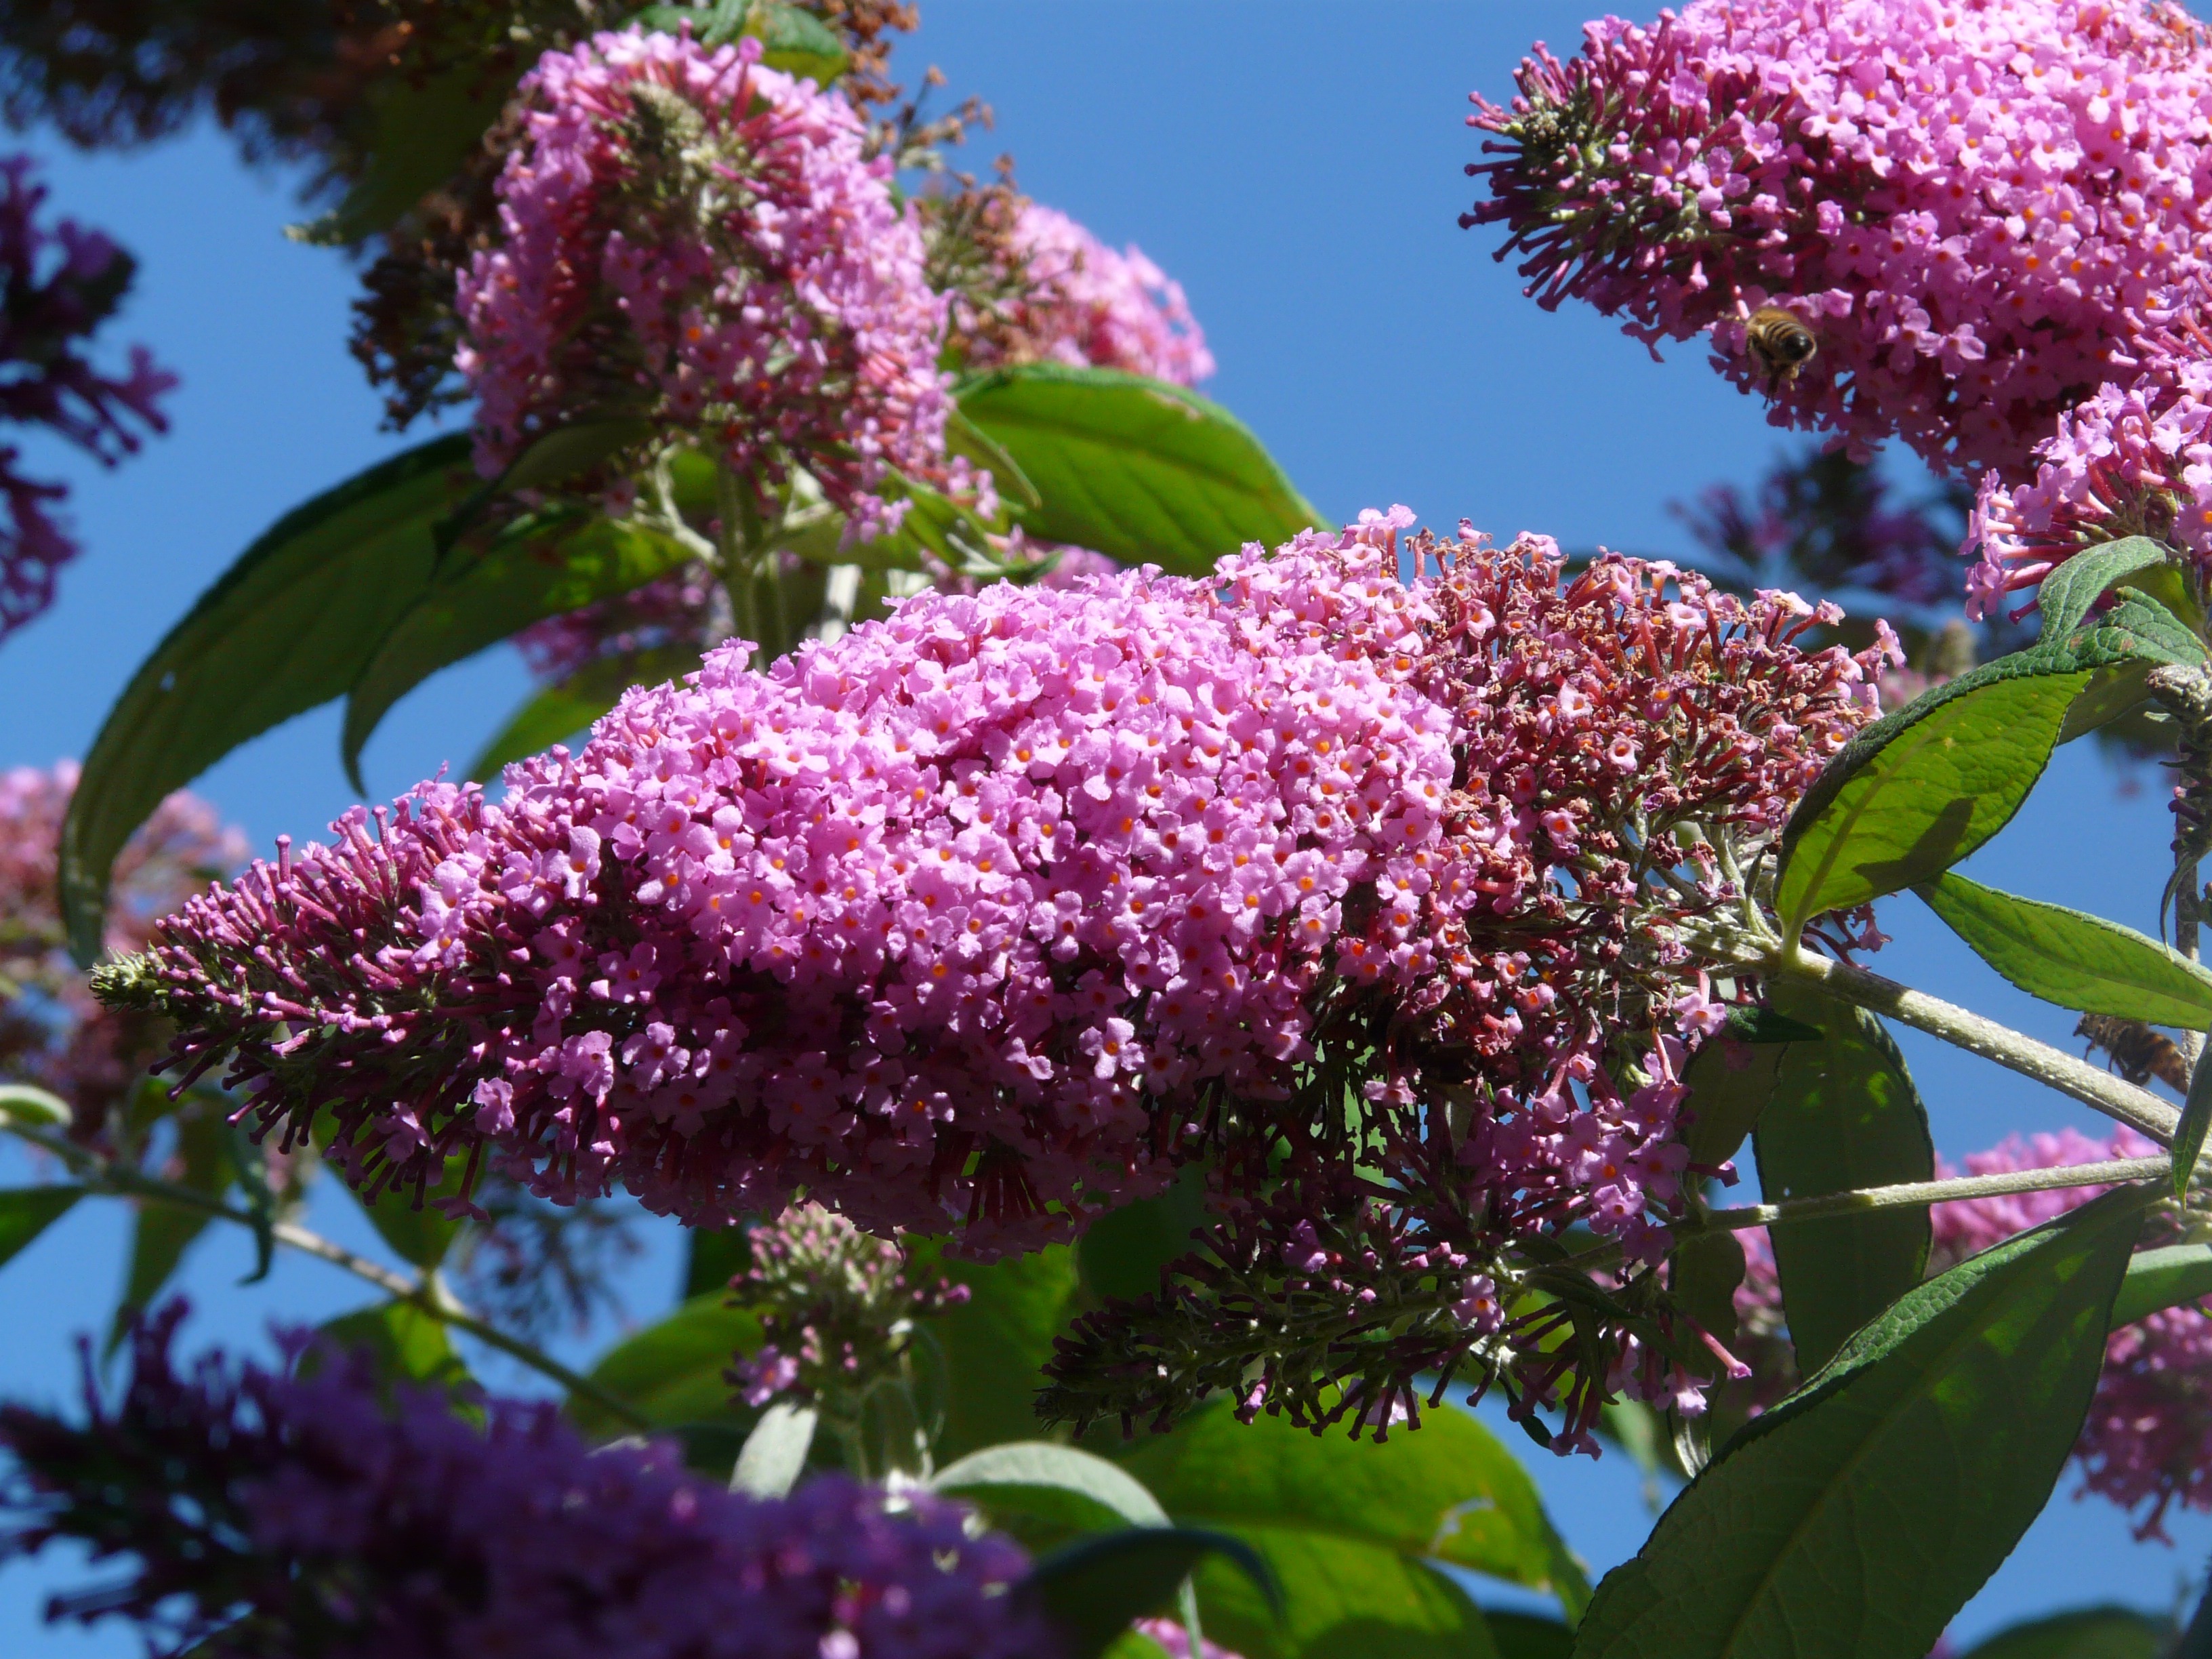
branch, blossom, plant, flower, bush, botany, pink, flora, hydrangea, flowers, shrub, lilac, scrophulariaceae, flowering plant, summer lilac, buddleja davidii, butterfly bush, buddleja, lilac spear, land plant